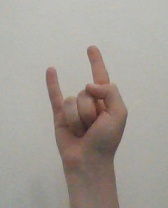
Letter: la